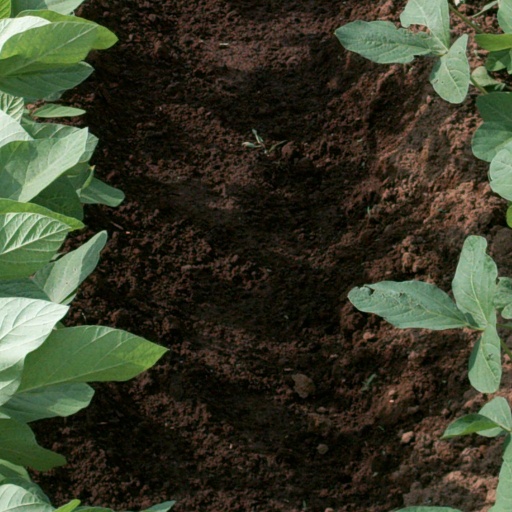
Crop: soybean